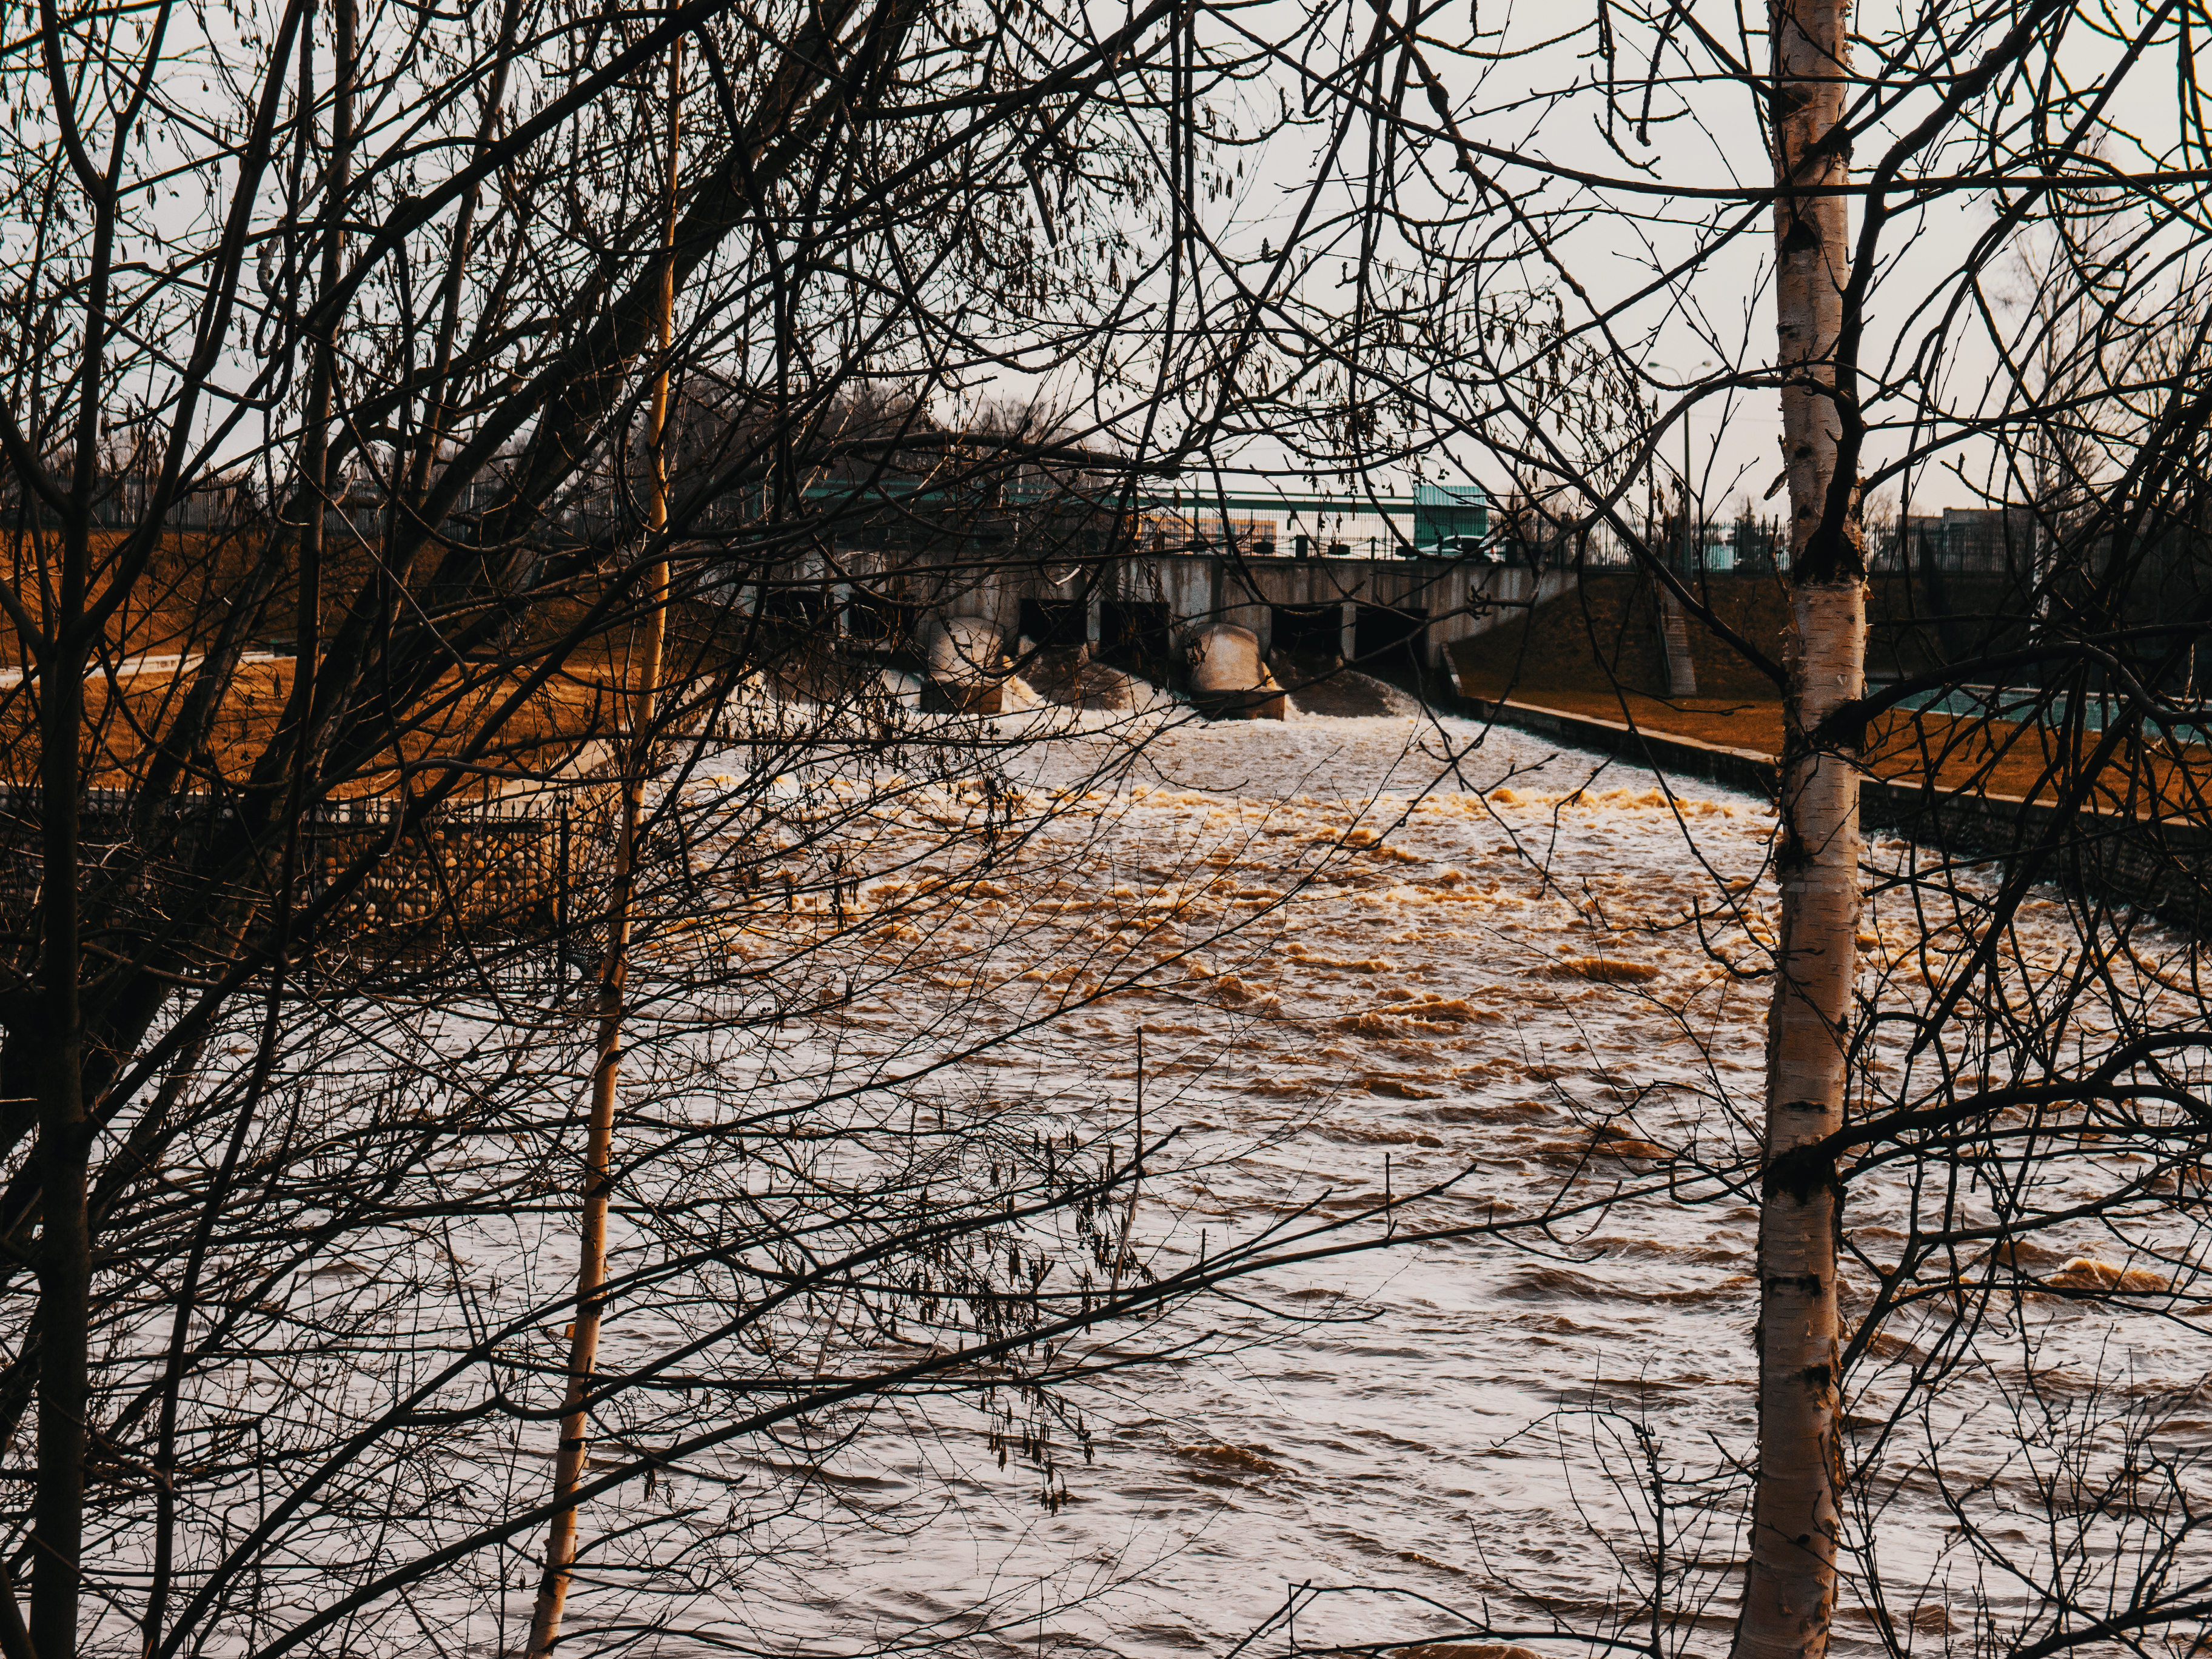
images, daytime, sky, twig, natural landscape, wood, trunk, sunlight, bank, freezing, tree, water, rural area, grass, landscape, Tints and shades, waterway, forest, winter, snow, reflection, woodland, evening, plant, deciduous, lacustrine plain, house, bridge, wetland, shadow, pond, floodplain, autumn, metal, river, reservoir, city